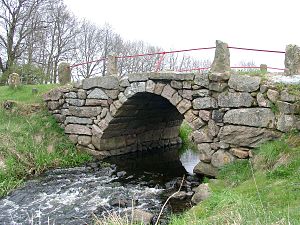
Povls Bro
Povls Bro
Povls Bro er enkeltbuet granitbro, som fører Hærvejen over Bjerndrup Mølleå syd for Urnehoved, nordvest for Kliplev i Sønderjylland. Broen har sit navn efter den tidligere hærvejskro Povls Kro nord for broen. Kroen blev af de handlende brugt som overnatning, mens okserne kunne græsse nede på markerne omkring Povls Bro. Bygningerne ligger stadig ud til Hærvejen, men indgår nu i en gård, med et herberg for vandreturister.